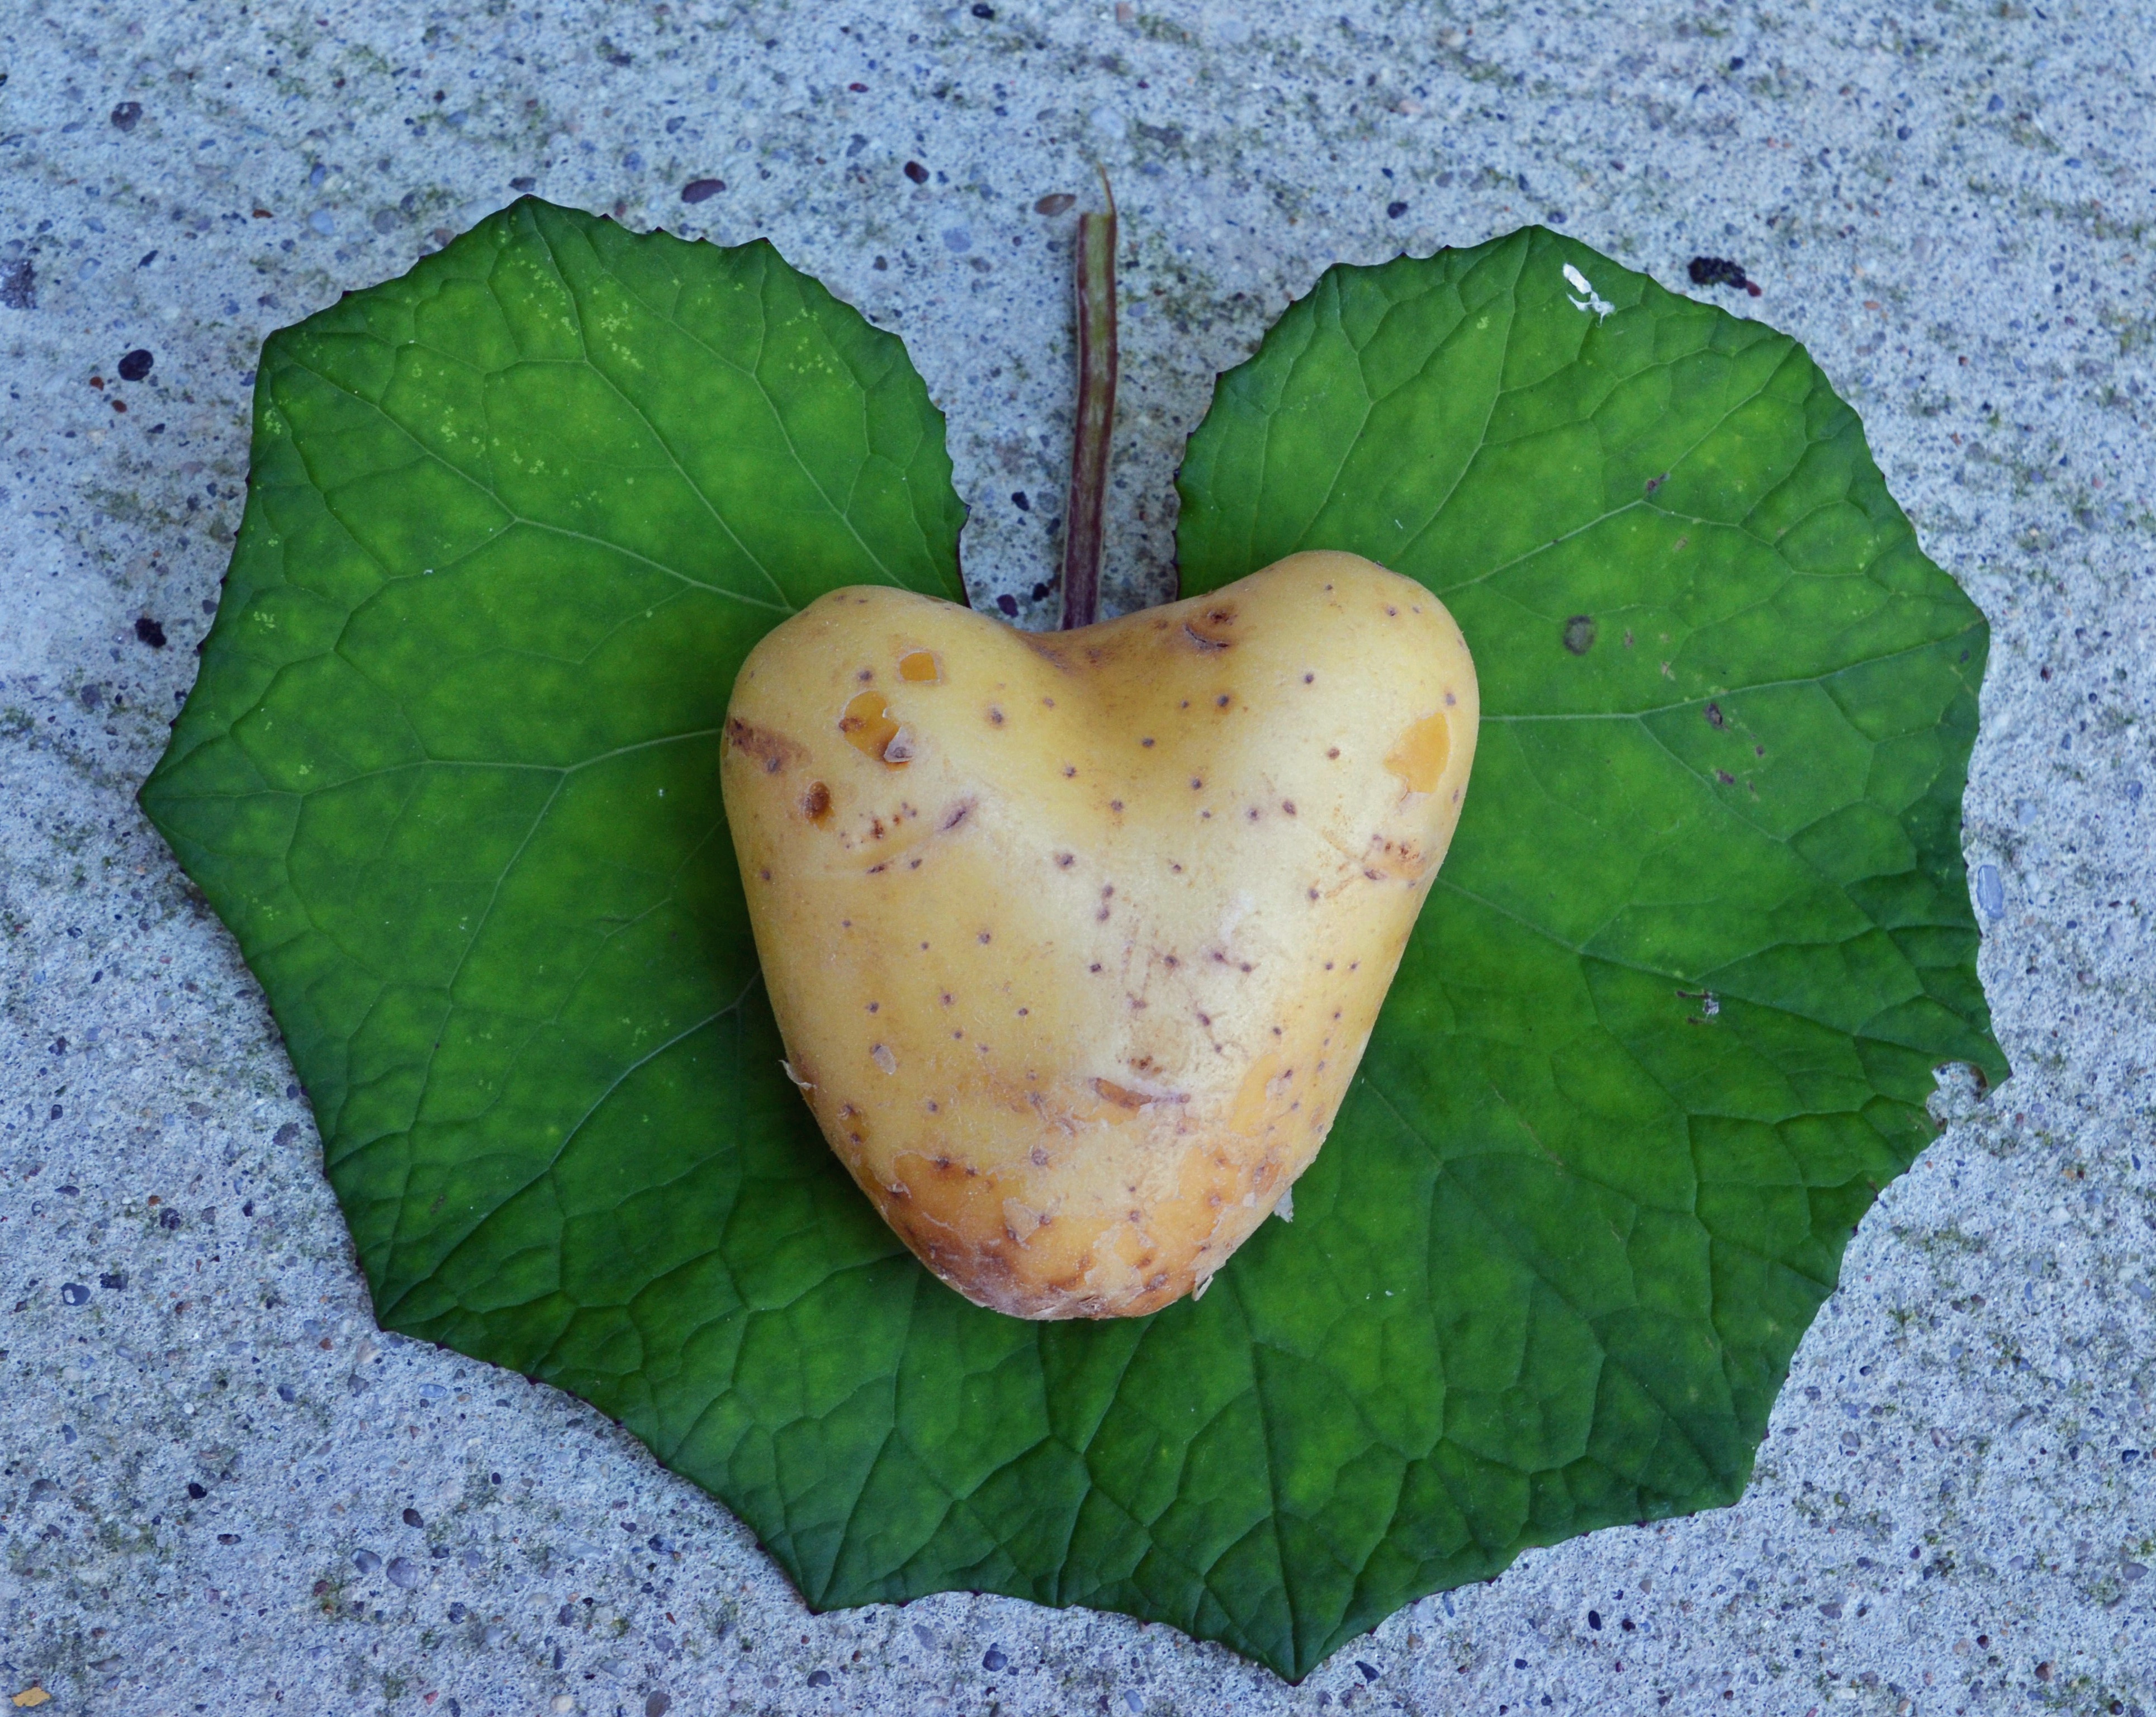
nature, plant, fruit, sweet, leaf, flower, petal, stone, love, heart, food, green, harvest, symbol, produce, vegetable, romance, romantic, botany, eat, flora, potato, heart shaped, heart shape, affection, nutrition, vegetables, raw, luck, diet, frisch, connectedness, greeting, connected, emotion, strength, feelings, harmony, valentine's day, bio, uncooked, flowering plant, i like you, i like having you, potato heart, hearted potato, heart shaped potato, earth apple, heart shaped leaf, land plant